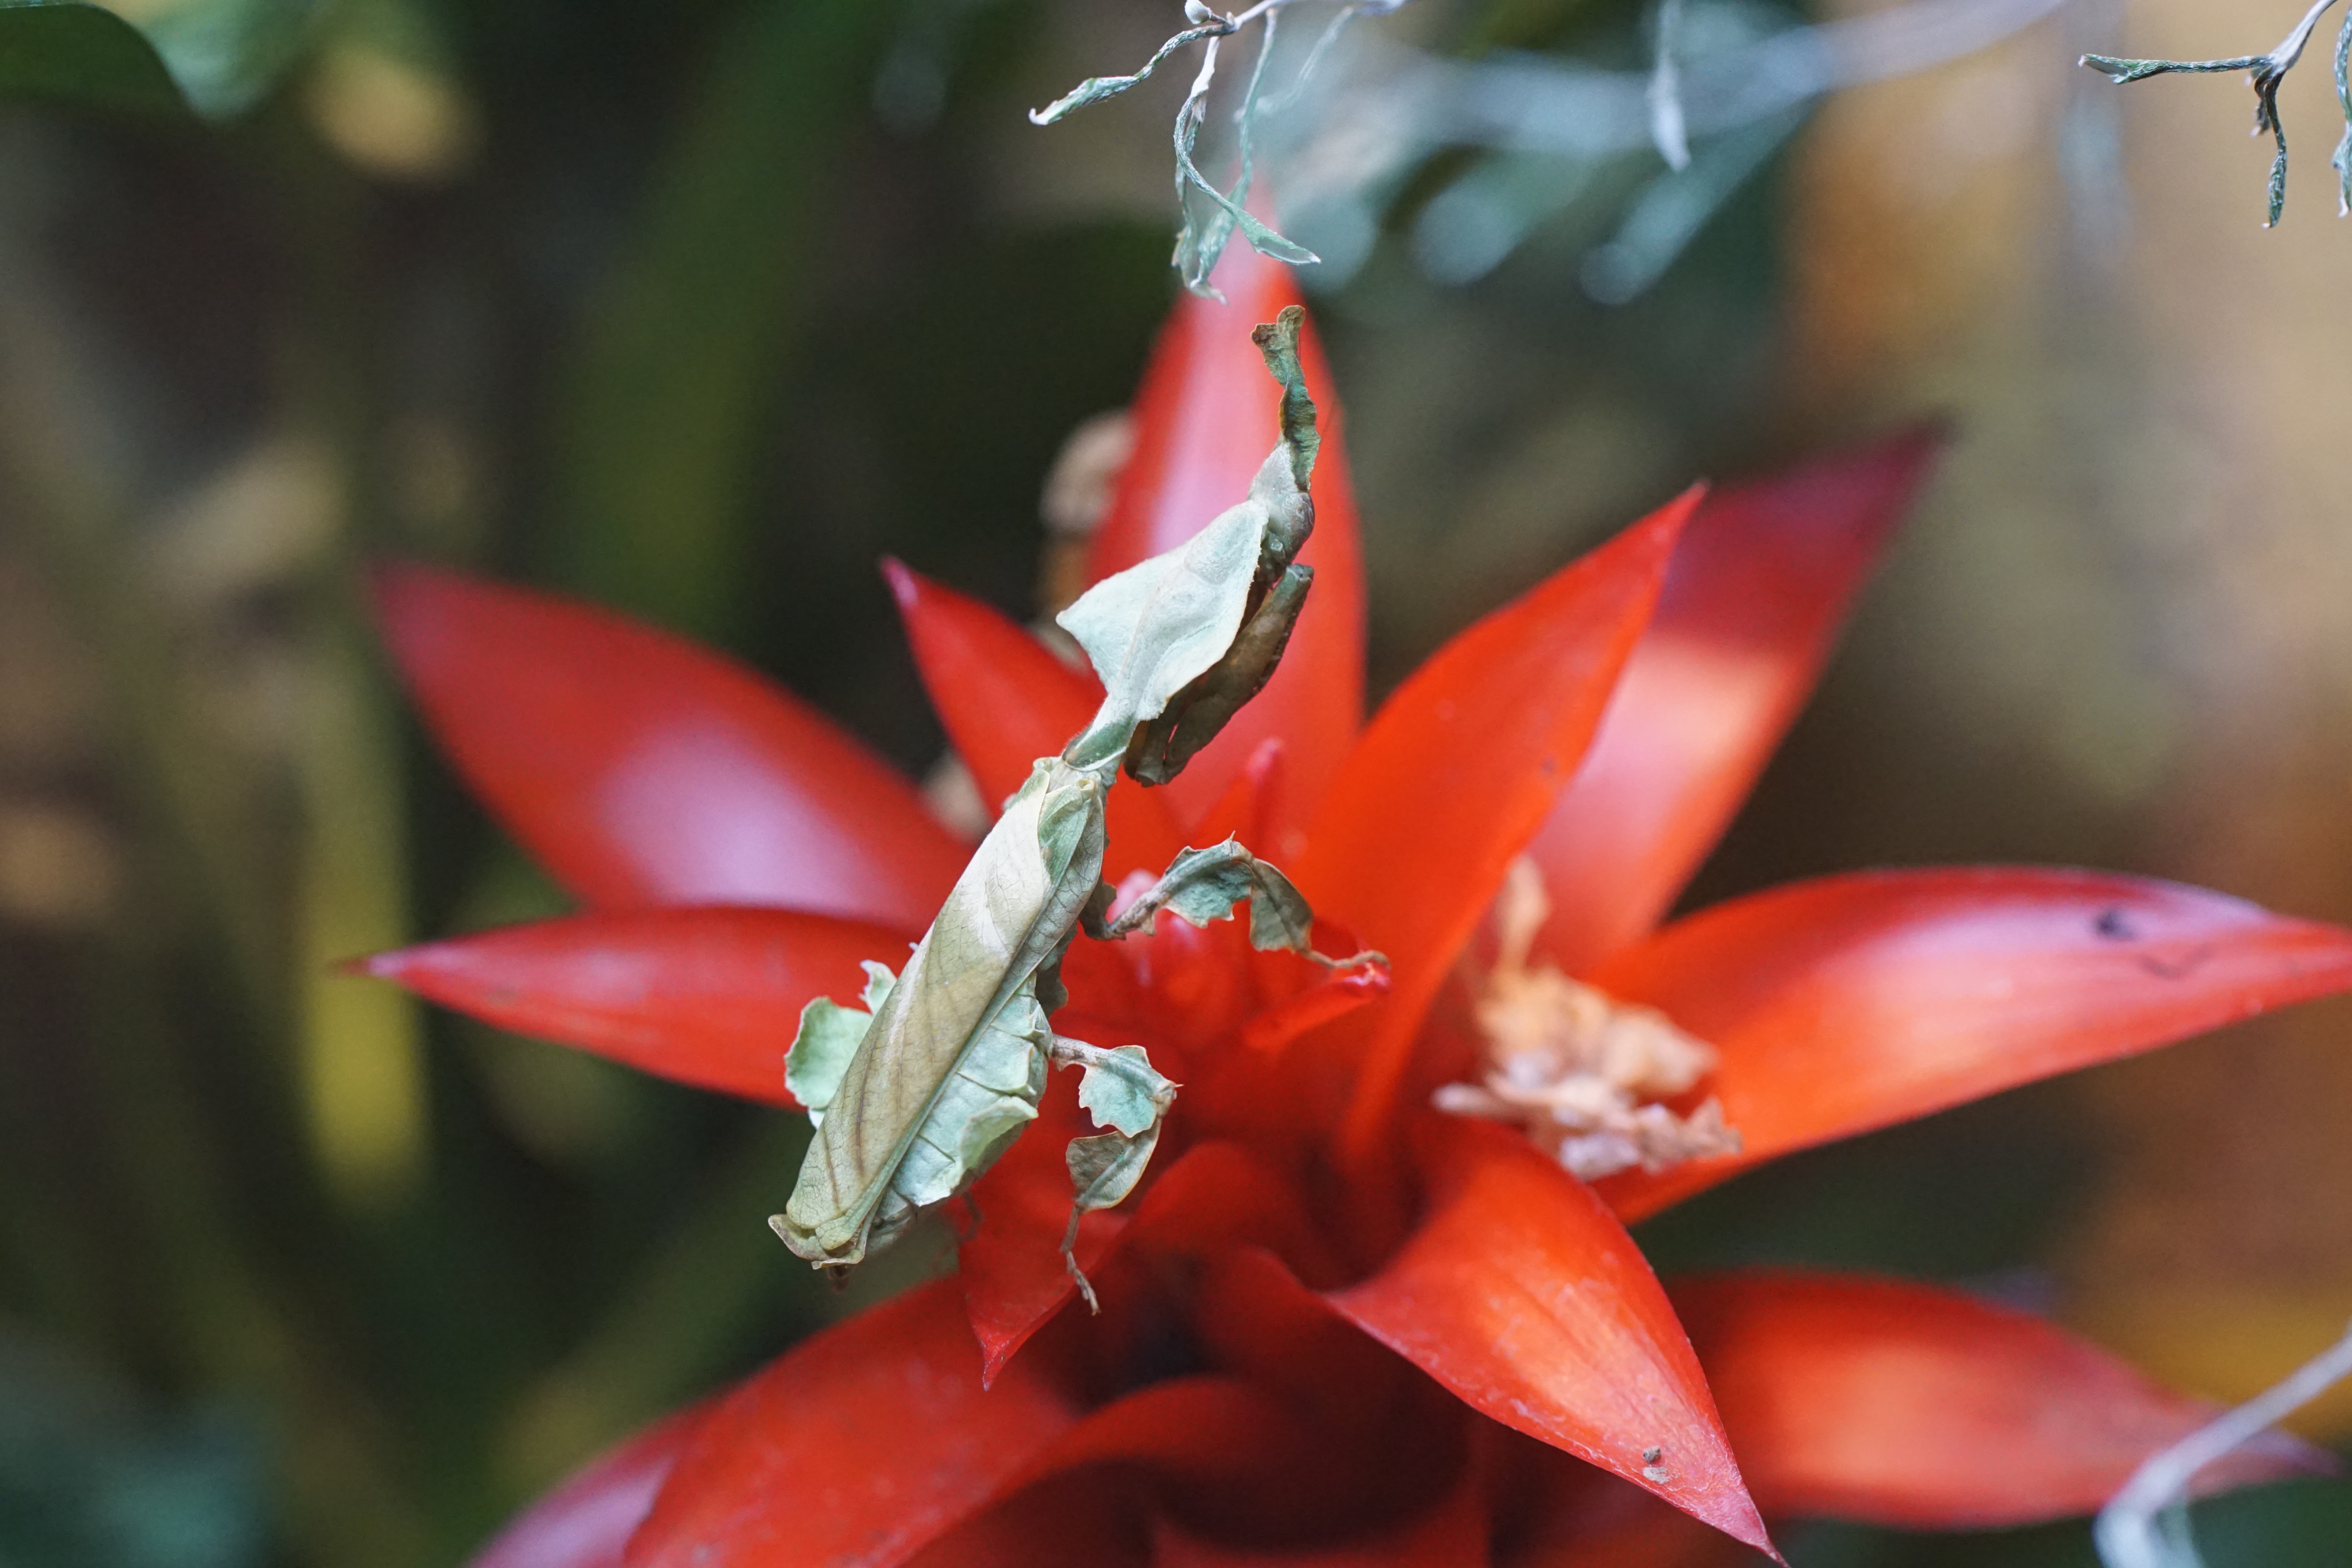
blossom, plant, photography, leaf, flower, petal, animal, red, insect, botany, flora, flowers, close up, red flower, art, dry leaves, macro photography, flowering plant, fishing locust, land plant